Sher-e-Kashmir University of Agricultural Sciences and Technology of Kashmir

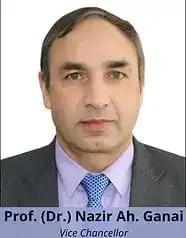
Vice Chancellor

Sher-e-Kashmir University of Agricultural Sciences and Technology of Kashmir is an agricultural university located in Shalimar, Srinagar, Jammu and Kashmir, India. With its main campus and Faculty of Horticulture in Shalimar, Srinagar, the university has multiple campuses, colleges, research and extension centers across the Kashmir Valley and Ladakh Union Territory. The Faculty of Agriculture (FoA) is located in Wadura, Sopore